Offshoots of Operation Car Wash

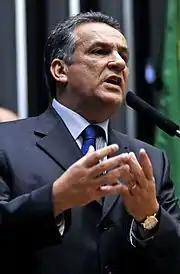
Senator Luiz Otávio in 2011.

On 16 February 2017, the Federal Police launched Operation Leviathan to serve search and seizure warrants in the homes and offices of people being investigated for kickbacks in the construction of the Belo Monte hydroelectric power plant in Pará, based on evidence collected from Operation Car Wash. Among the targets of the operation were the former senator from Pará (Brazilian Democratic Movement; PMDB) and the son of Senator Edison Lobão (PMDB-MA), Márcio Lobão. Minister Luiz Edson of the Supreme Federal Court issued the warrants for operation Leviathan. The searches were related to an inquiry underway at the Court to investigate payment by the Belo Monte consortium companies of a 1% bribe from the values of the plant's works to the Workers' Party (PT) and the Brazilian Democratic Movement (PMDB). The operation focused on the part of the scheme that passed money on only to the PMDB because the PT's part, not involving persons having "" status, is being processed in the Federal Court of Paraná.